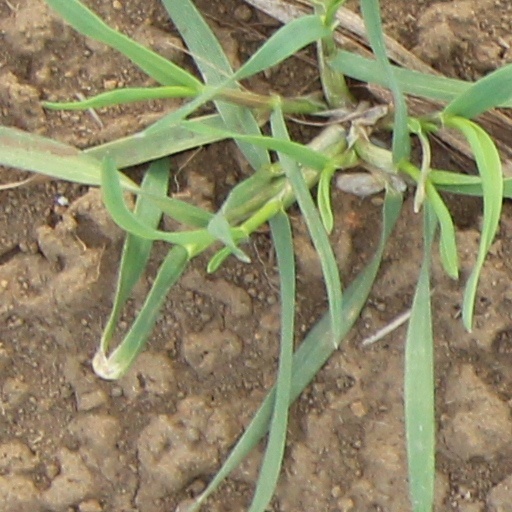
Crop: wheat